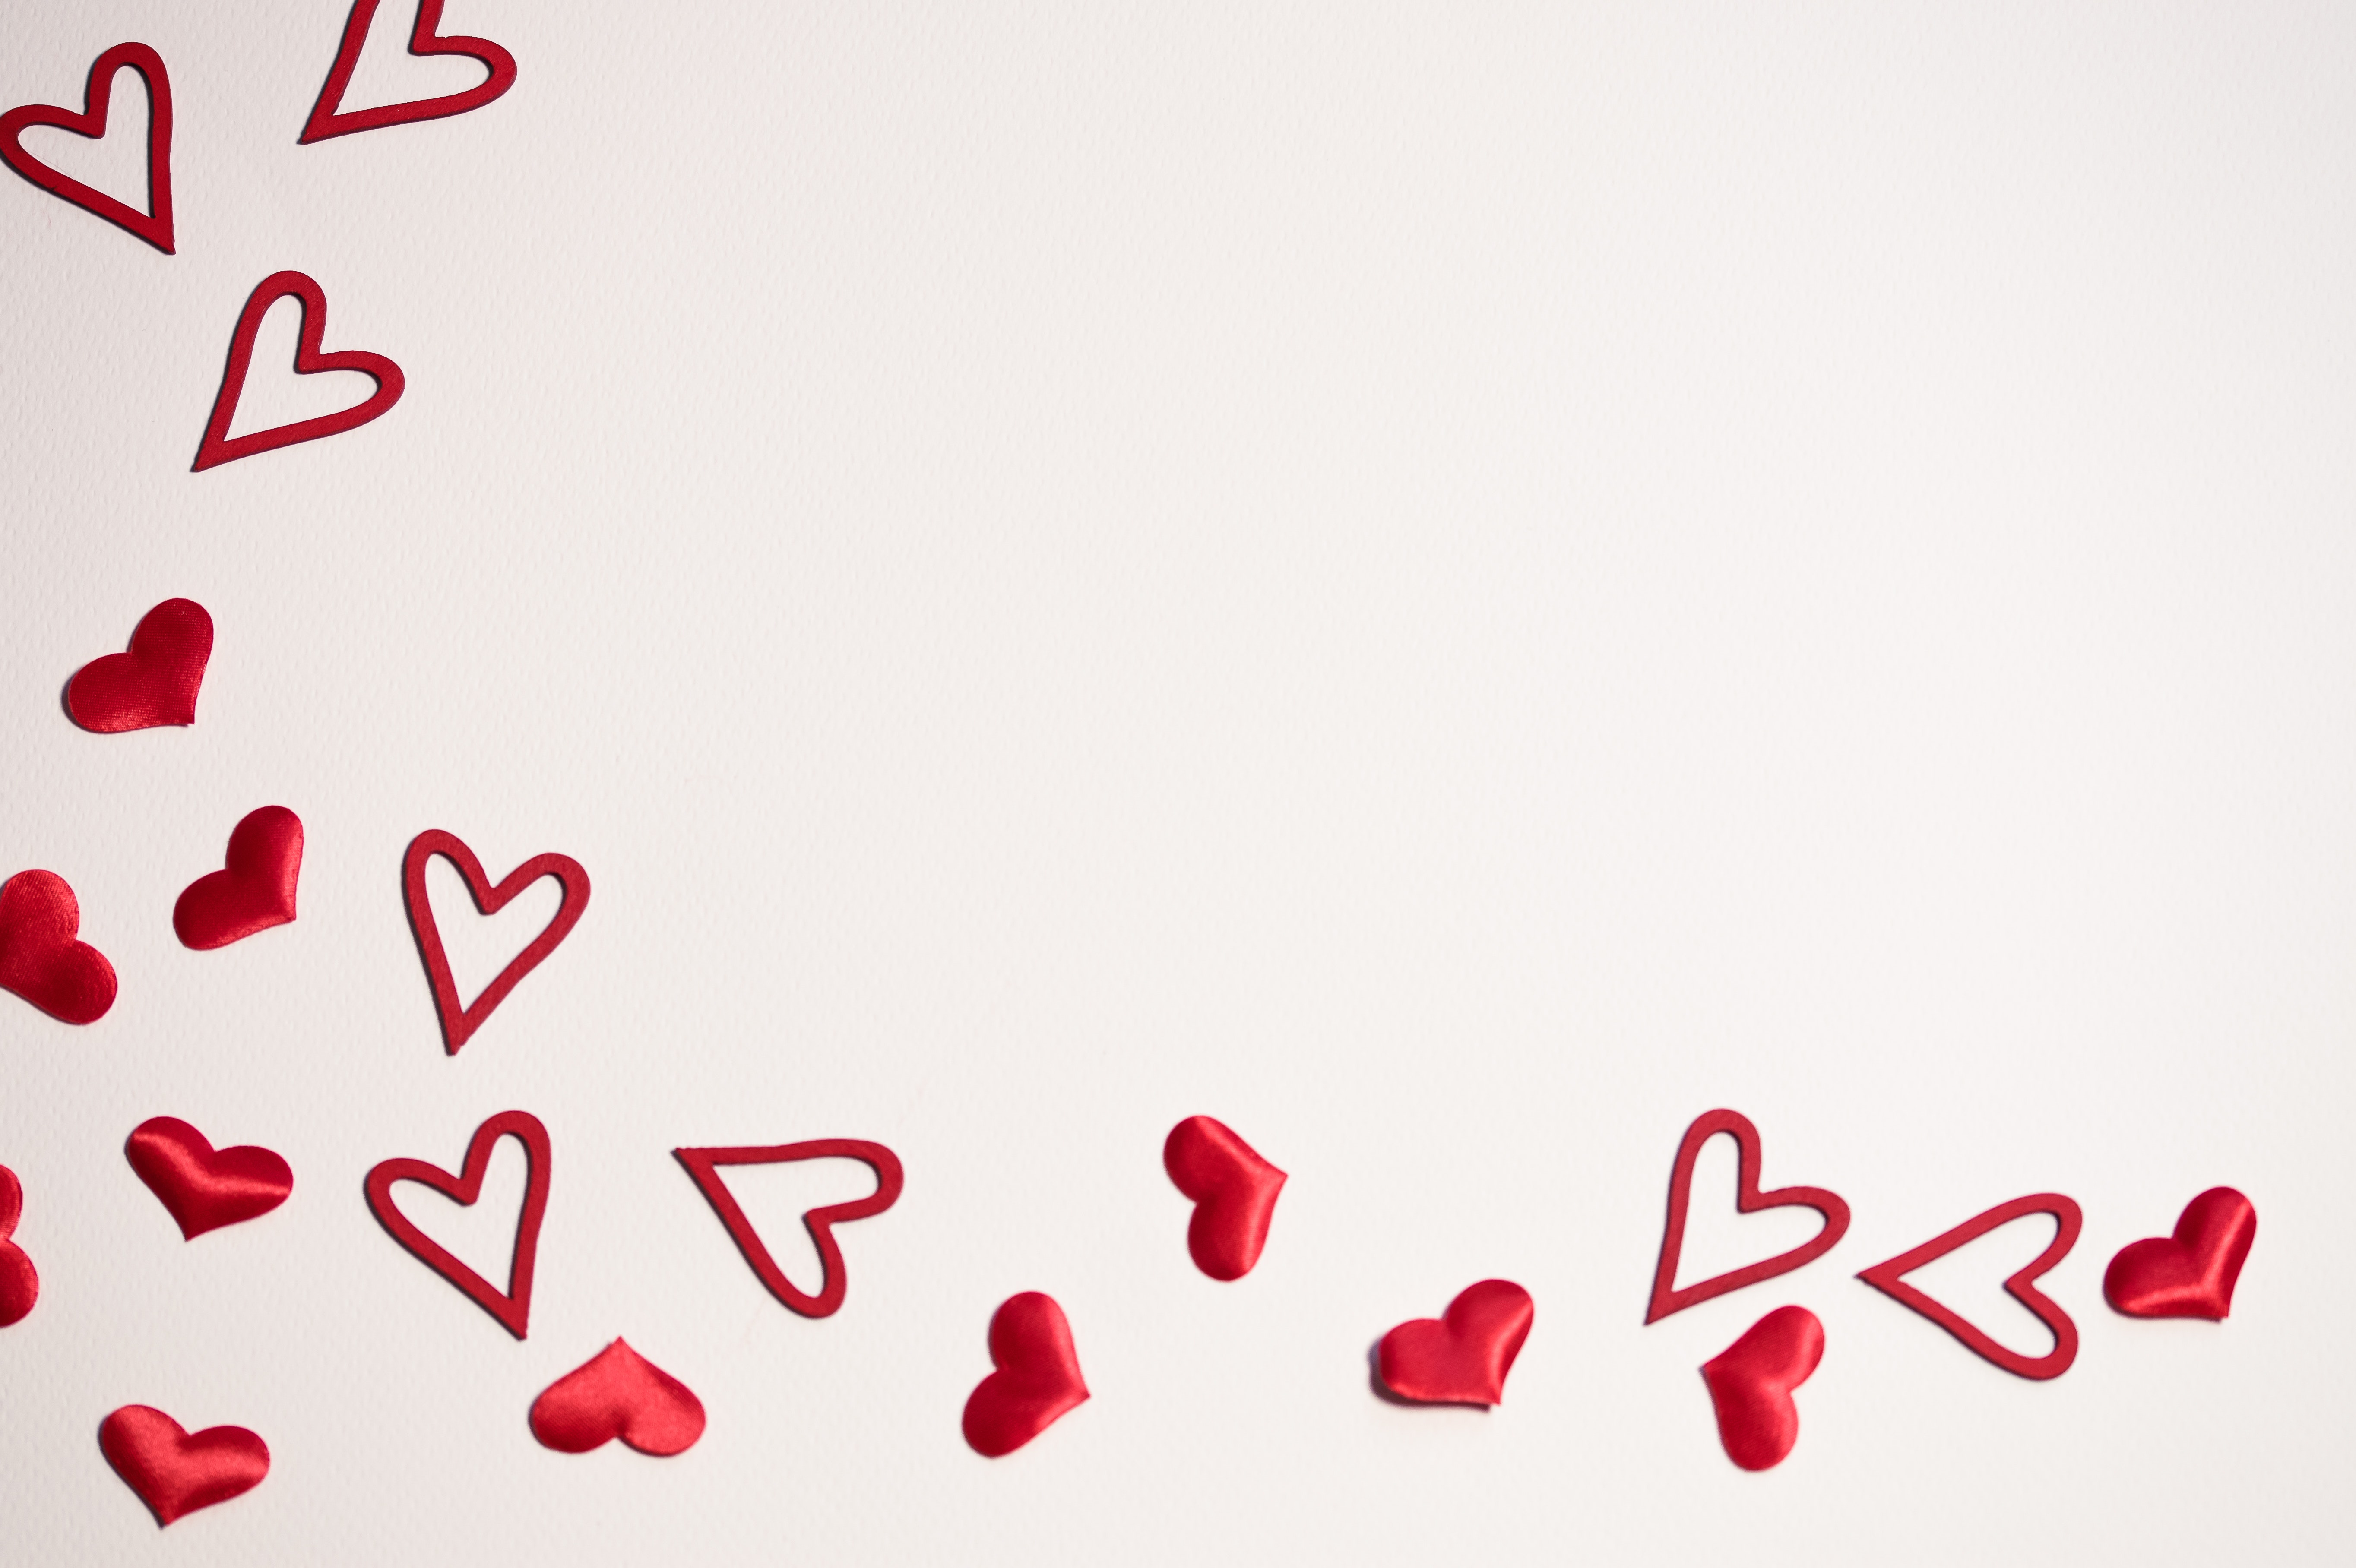
text, heart, red, font, love, valentine's day, pink, Material property, carmine, calligraphy, holiday